Ulises Ramírez Núñez

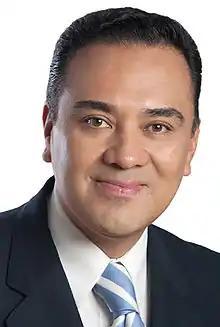

Ulises Ramírez Núñez (born 12 October 1967) is a Mexican politician affiliated with the PAN. He served as a federal deputy in the LXIII Legislature of the Mexican Congress, representing the State of Mexico from the fifth electoral region. He also served as a senator of the LX and LXI Legislatures and as a deputy during the LVIII Legislature.